Maico

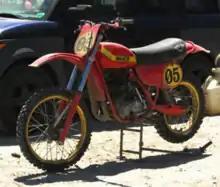
1979 Maico 250 Magnum

One of the largest contributions to the world of motocross suspension technology came in the 1974 season when the Wheelsmith Motorcycles team in the US and the Gunther Schier teams in Europe forward-mounted the rear shocks on the Maico factory-backed motorcycles, immediately increasing the travel and ability to best the competition. This initiated a frantic effort on the part of factory teams and privateers alike; chopping up their frames in a desperate attempt to remain competitive.